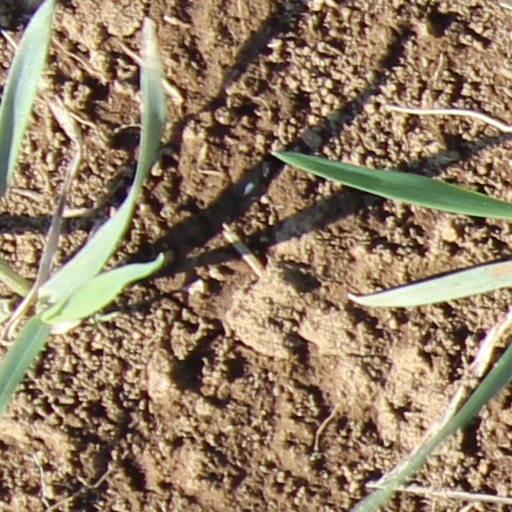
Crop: wheat